Bartram Trail High School

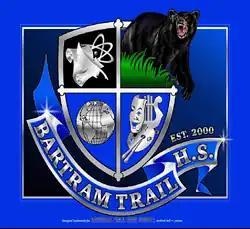
Bartram Trail High School crest

Bartram Trail High School (BTHS) is a public high school in the St. Johns County School District, located in northwest unincorporated St. Johns County, Florida (U.S.) that opened in 2000. More than a decade ago, the school was ranked number 327 by "Newsweek" magazine in the top 1,300 high schools in the United States.